Griqualand West

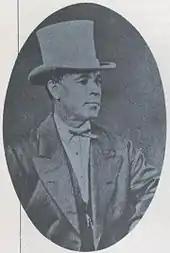
David Arnot, Griqua lawyer and diplomat

Territorial disputes continued, even after the British annexation. When the annexation had taken place, a party in the Orange Free State volksraad had wished to go to war with Britain but the wiser counsels of its president prevailed. The Orange Free State did not abandon its claims, believing that the diamond fields were the means of restoring the credit and prosperity of the Free State. Griqualand West was not financially viable, and carried with it enormous public debt. The matter continued for a considerable time and caused immense tension in southern Africa.